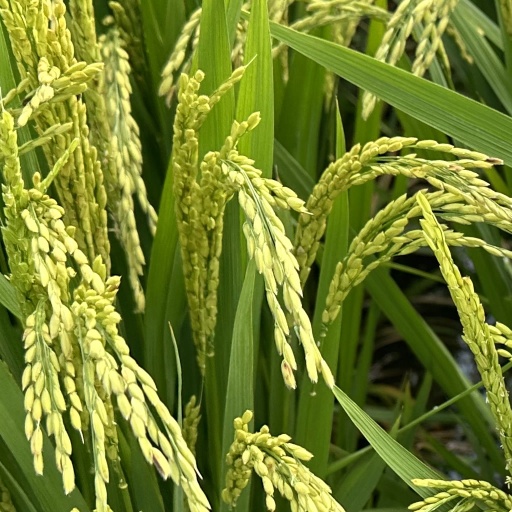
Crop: rice